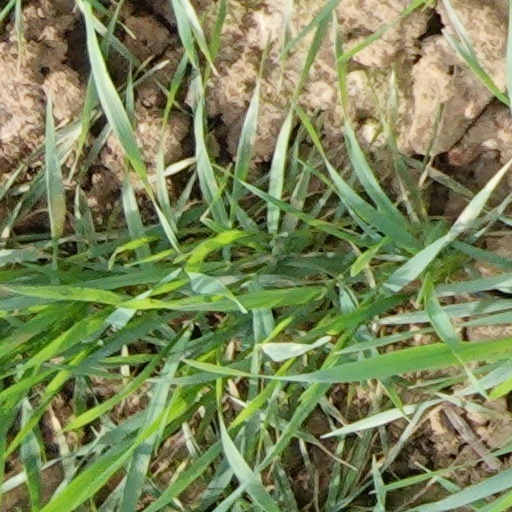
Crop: wheat